Kimball Cho

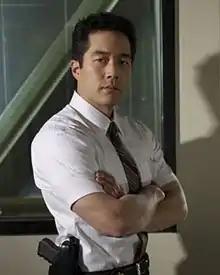
Tim Kang as Kimball Cho

Kimball Cho is a fictional character portrayed by Tim Kang on the American TV crime drama "The Mentalist". Cho is a former senior agent for the California Bureau of Investigation (CBI) and is currently an FBI special agent. Cho serves as the polar opposite to Patrick Jane, but is keen to learn his powers of observation. He is portrayed as straightforward and direct, but sometimes makes witty jokes with much of the humor lying in his ability to deadpan. According to The Mentalist Code, he received his name from Dr. Richard Kimble, just as Red John received his name from Fred Johnson, the one-armed man on "The Fugitive".